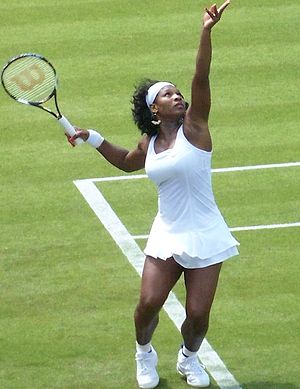
Wimbledon-mesterskaberne 2010
Serena Williams, vinder af årets damesinglefinale
Wimbledon Championships 2010 var en tennisturnering, der blev spillet udendørs på græsbaner. Det var den 124. udgave af Wimbledon Championships og den tredje Grand Slam-turnering i 2010. Den blev spillet på The All England Lawn Tennis & Croquet Club i London, England i perioden 21. juni – 4. juli 2010. Serena Williams var forsvarende mester i damesingle, mens Roger Federer var det i herresingle.